Gottlieb Mittelberger

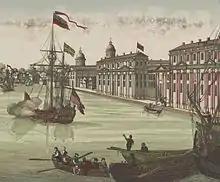
Print by Balthasar Leizelt (1770s) depicting Philadelphia, as a European port city, a generation after Mittelberger came to America.

In 1714, Mittelberger was born in Enzweihingen, Vaihingen County in the Duchy of Württemberg of the Holy Roman Empire. He became a schoolmaster in his native Enzweihingen but lost his job around 1750. In the spring of 1750, Mittelberger was offered a position as organist and schoolmaster in New Providence, Pennsylvania.